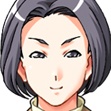
Portrait style: Anime Portrait